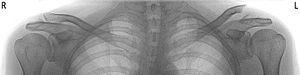
L'épaule est la région morphologique se situant à la jonction du tronc avec le membre supérieur.